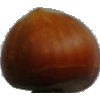
Label: Nut Forest 1